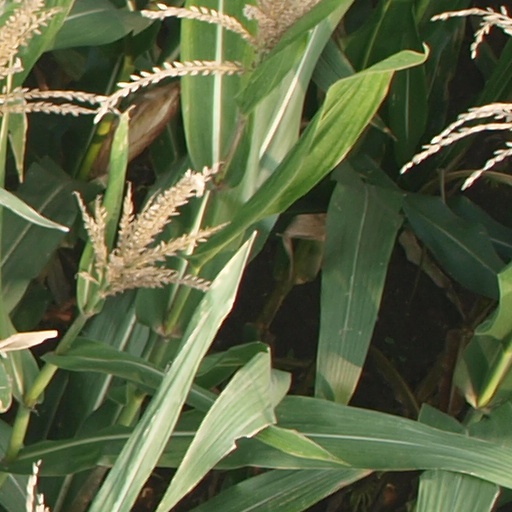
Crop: maize; corn